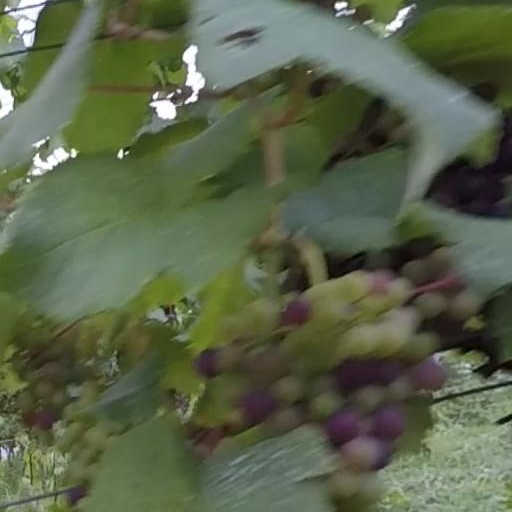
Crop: grape